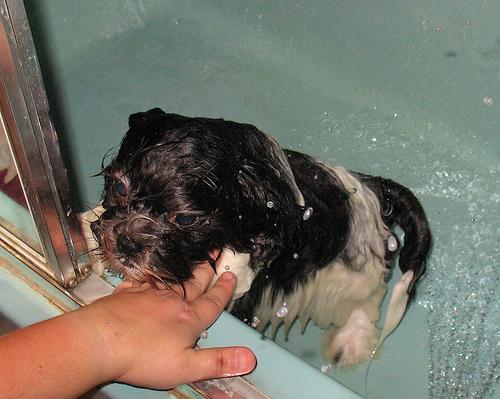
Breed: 361-n000123-Shih_Tzu